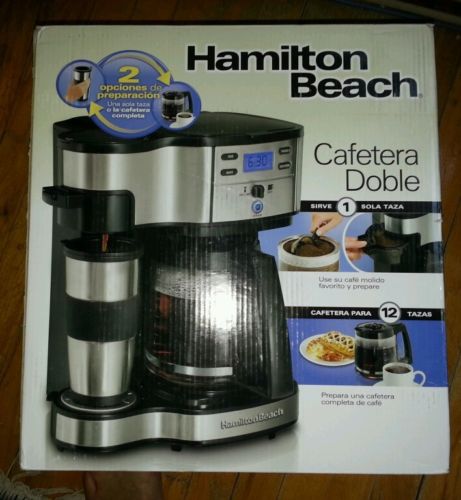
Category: coffee maker